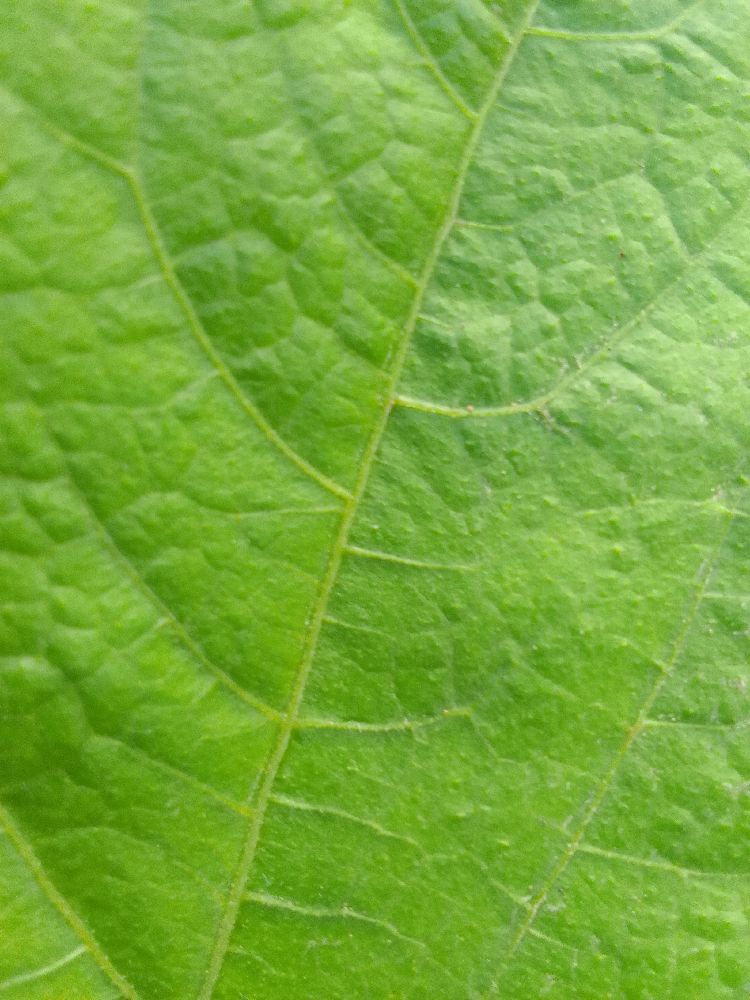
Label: healthy